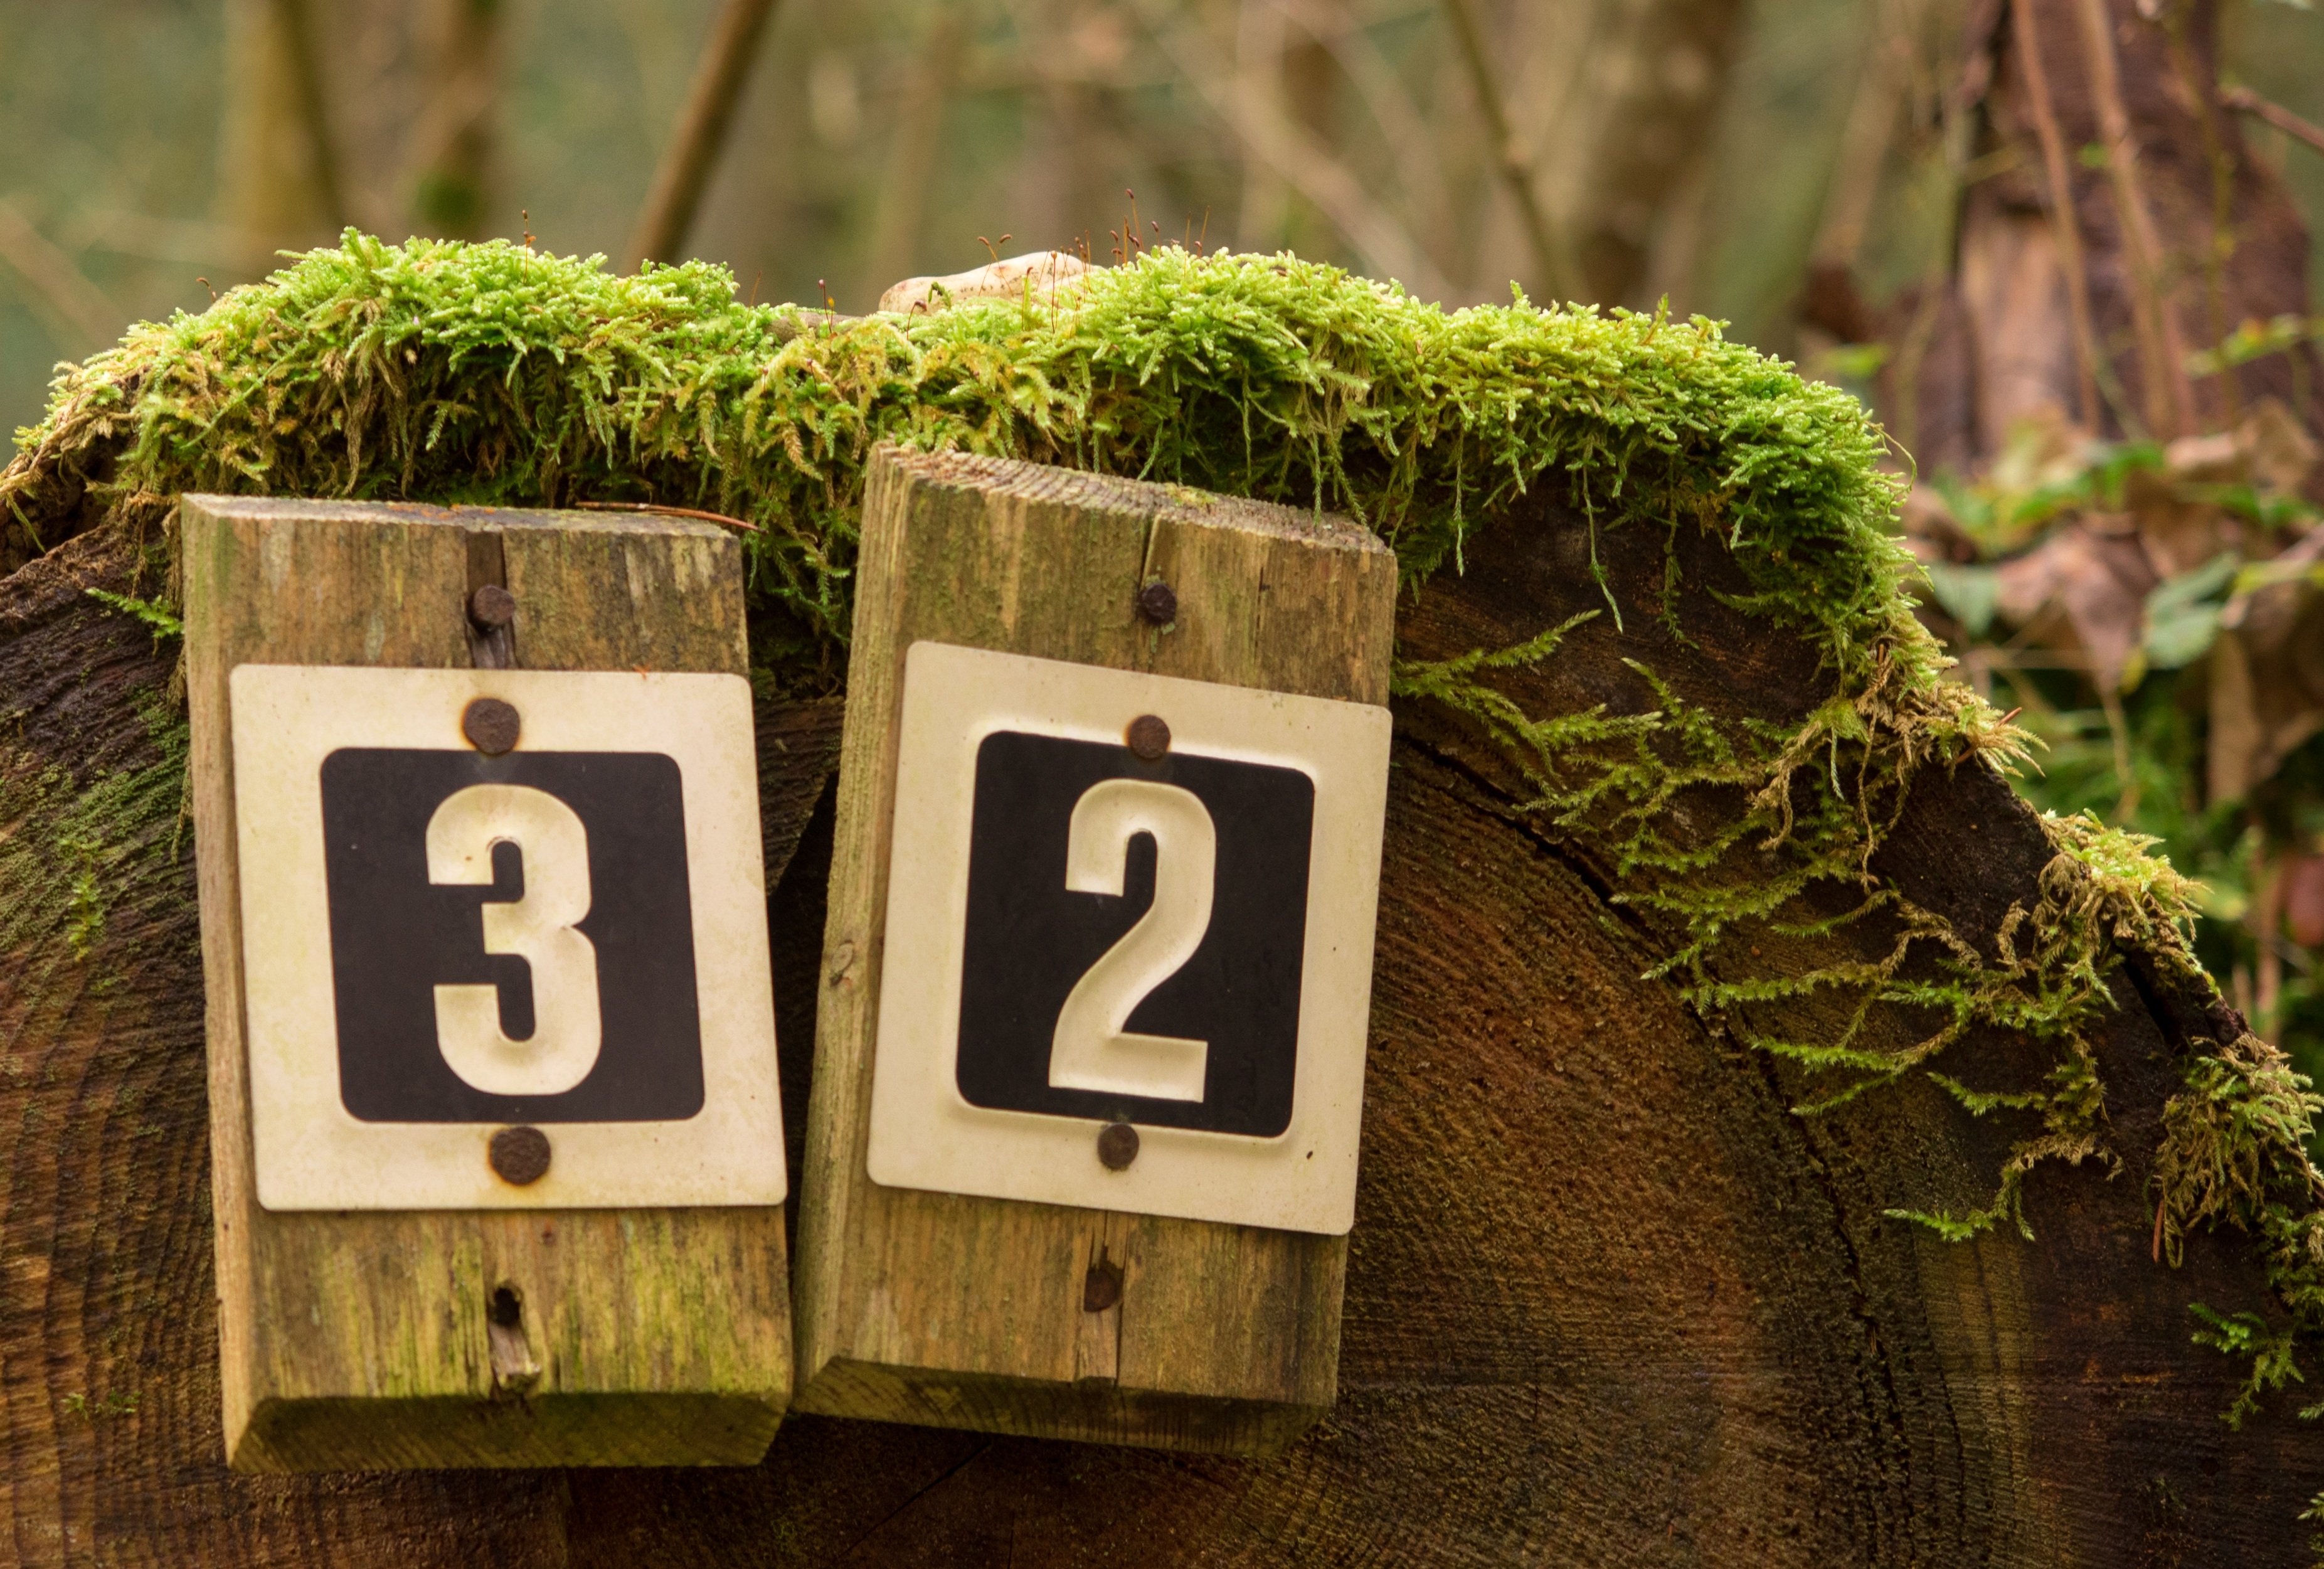
landscape, tree, forest, plant, hiking, trail, leaf, moss, idyllic, green, hike, autumn, lane, moor, shield, mark, directory, away, nature reserve, waymarks